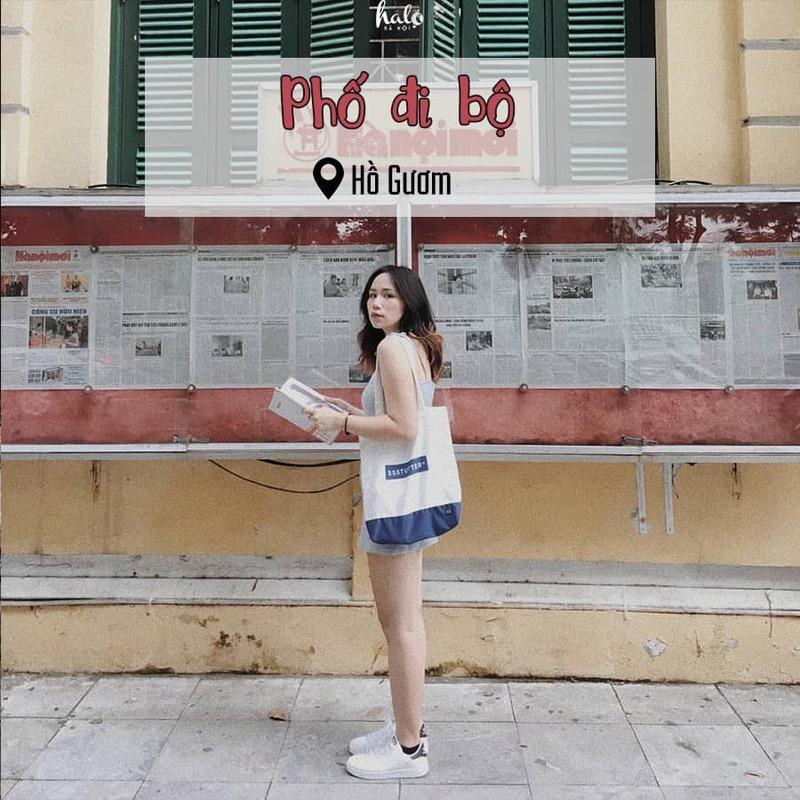
trên bảng thông báo có dán nhiều trang báo